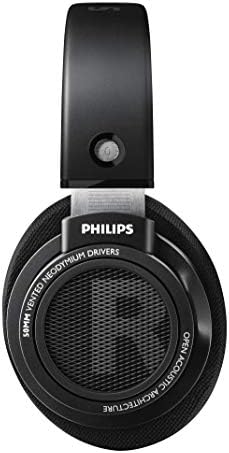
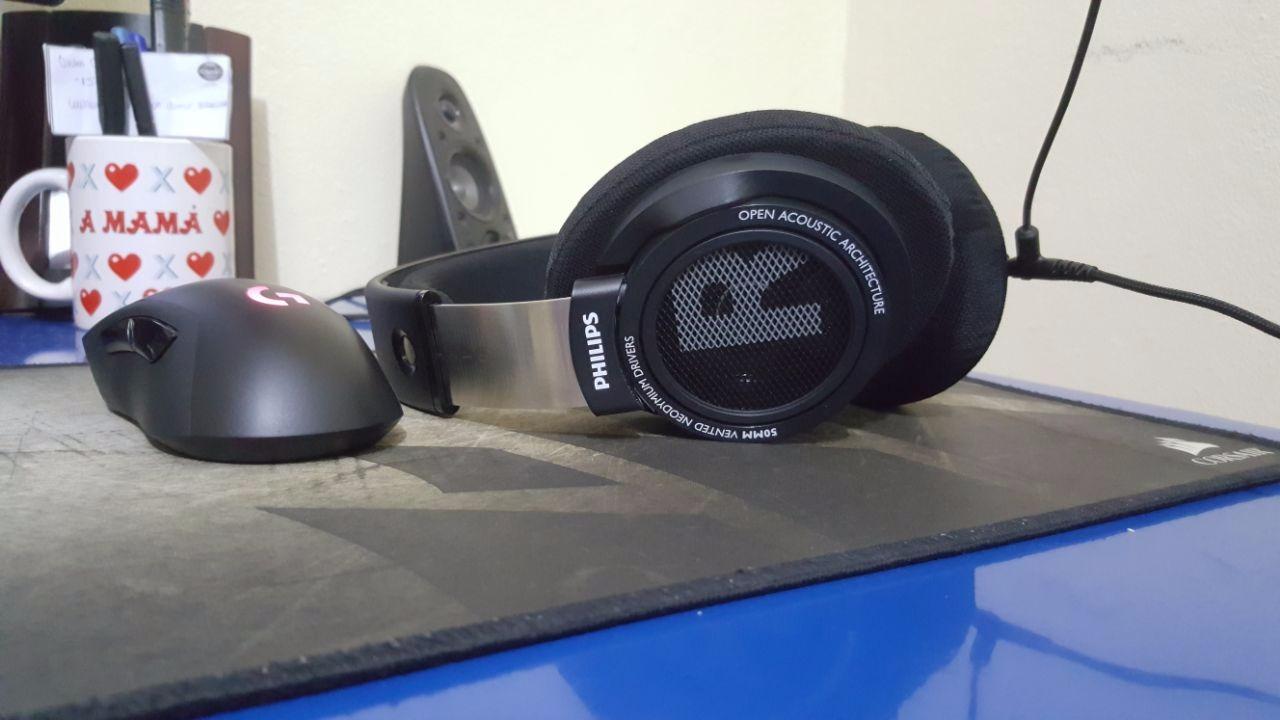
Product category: headphones
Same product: yes